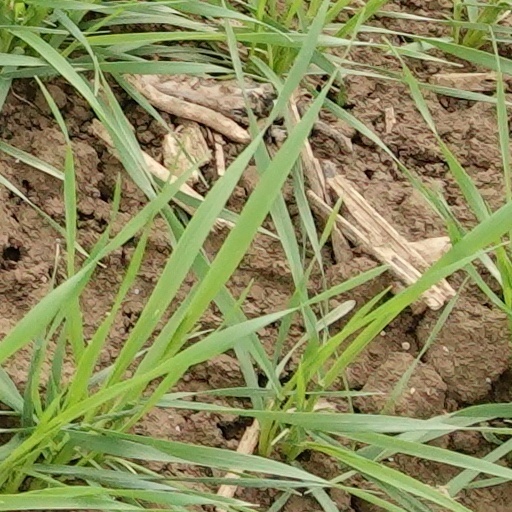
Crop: wheat